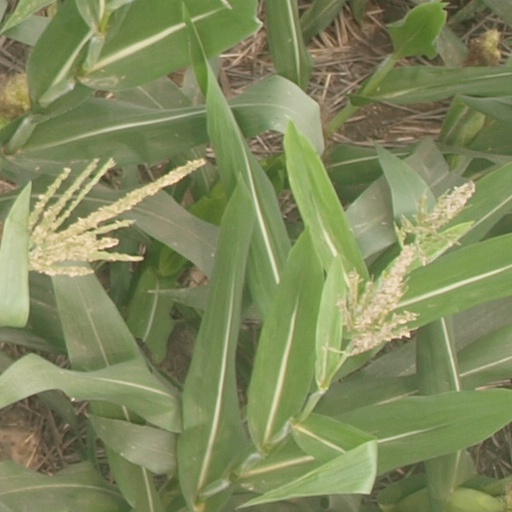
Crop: maize; corn